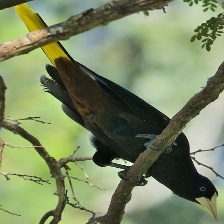
Species: CRESTED OROPENDOLA
Scientific name: PSAROCOLIUS DECUMANUS